Mary Harris Memorial Chapel of the Holy Trinity

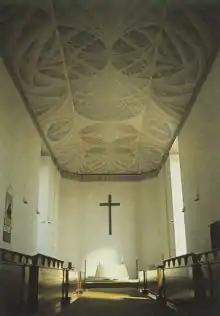
University Chapel

The Mary Harris Memorial Chapel of the Holy Trinity is the Anglican Chaplaincy's chapel on the Streatham Campus of the University of Exeter. It is located at the heart of the campus, beneath Queen's Building and adjacent to the Old Library and the Roborough Building.